Greater Serbia

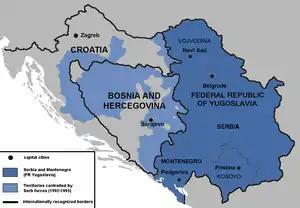
Territories of the Republic of Bosnia and Herzegovina and the Republic of Croatia controlled by Serb forces 1992–1995.

The idea of reclaiming historic Serbian territory has been put into action several times during the 19th and 20th centuries, notably in Serbia's southward expansion in the Balkan Wars. Serbia claimed "historical rights" to the possession of Macedonia, acquired by Stephen Dušan in fourteenth century.